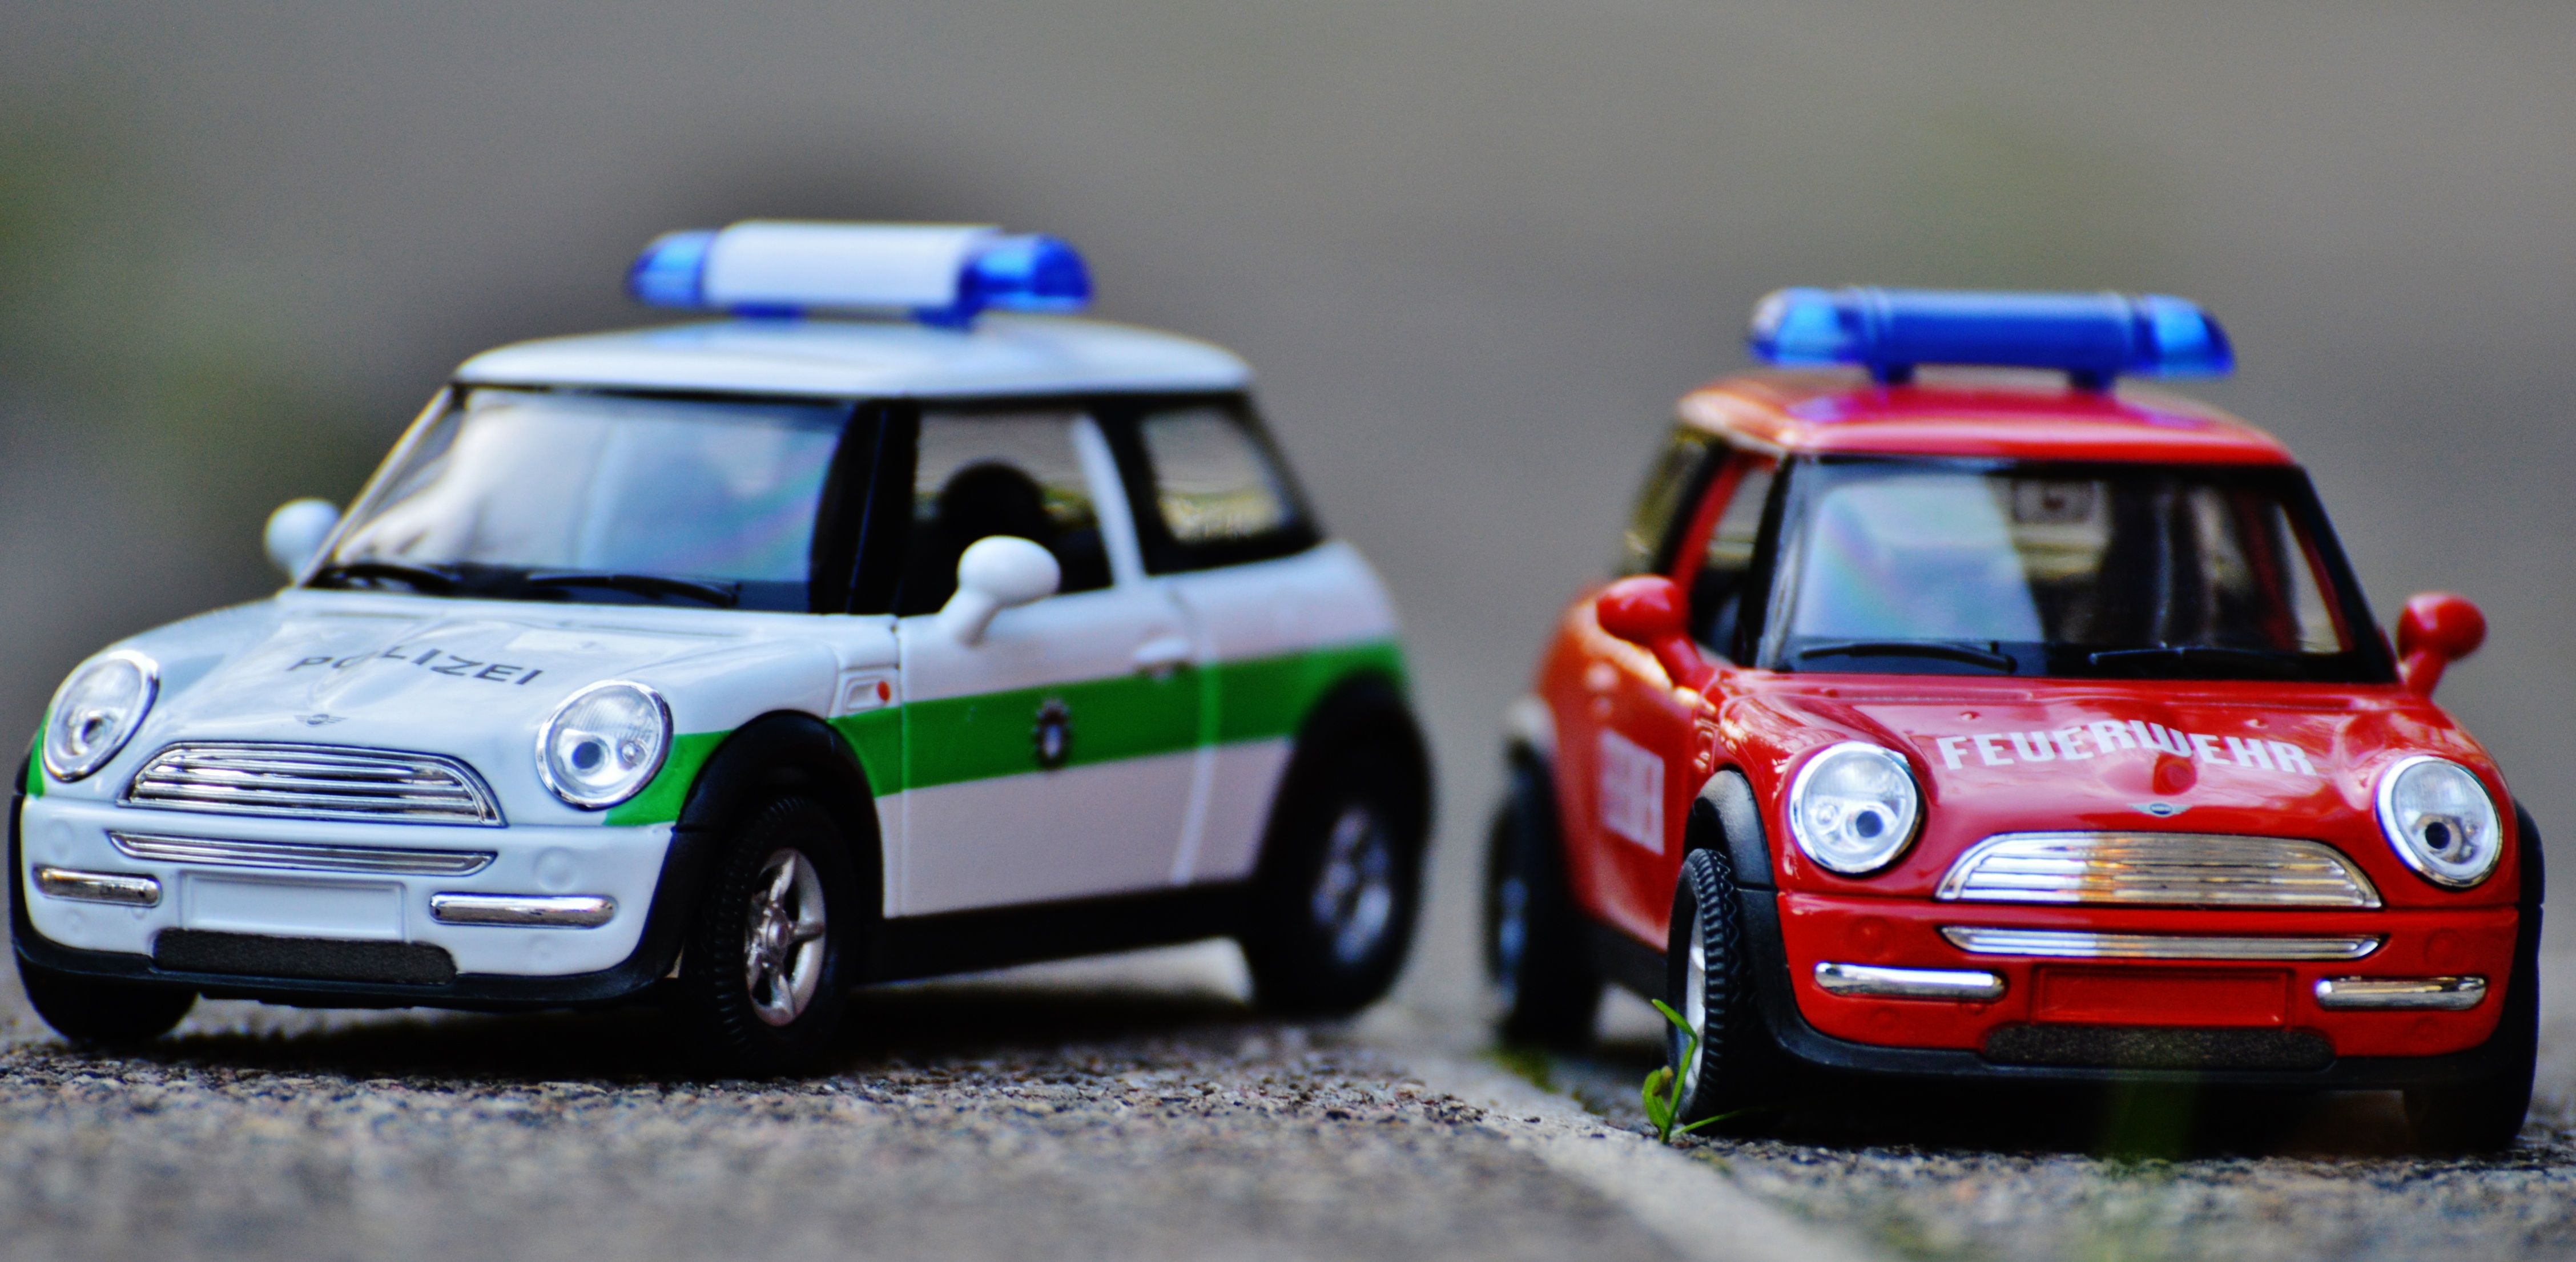
car, red, vehicle, fire, auto, fire truck, mini cooper, racing, toys, police, mini, vehicles, rescue, toy car, blue light, city car, model car, land vehicle, auto racing, automobile make, automotive exterior, compact car, automotive design, subcompact car, rallying, world rally championship